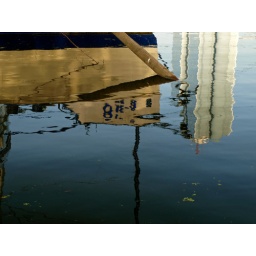
ship in the water